Cam (film)

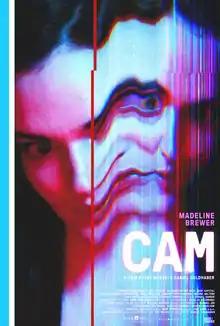
Theatrical release poster

Cam is a 2018 American horror film directed by Daniel Goldhaber and written by Isa Mazzei from a story by Goldhaber, Mazzei and Isabelle Link-Levy. The story is partially drawn from writer Mazzei's own experience working as a camgirl. The film is the first feature film for both Goldhaber and Mazzei.